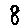
Label: 8